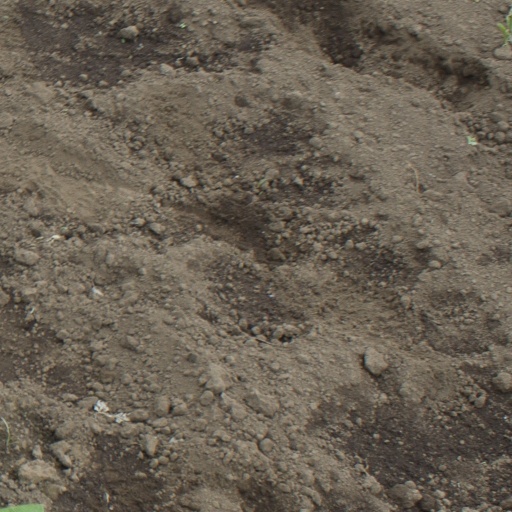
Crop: soybean